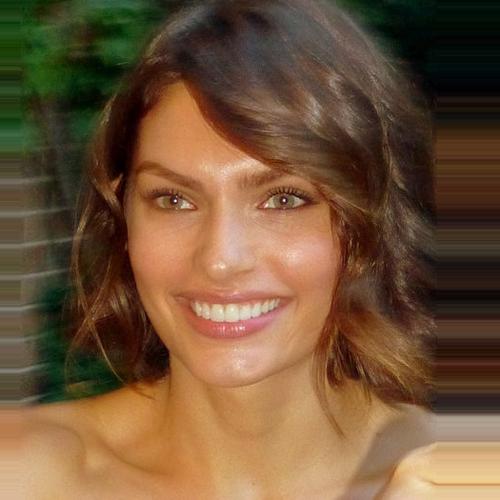
Age: 23